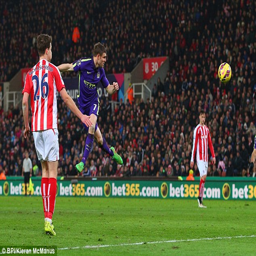
person , who coveredkm on wednesday night , heads city into the lead